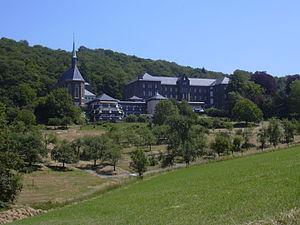
Les franciscaines de la Bienheureuse Vierge Marie des Anges, dites franciscaines de Waldbreitbach, forment une congrégation de droit pontifical issue du tiers-ordre régulier franciscain. Cette congrégation ne doit pas être confondue avec les franciscaines de Sainte Marie des Anges fondée à Angers en 1871.